Kowalski's Markets

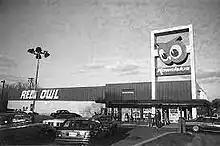
Kowalski's Red Owl Country Store on Grand Avenue in Saint Paul, MN

Kowalski's Markets was founded in 1983 by Jim and Mary Anne Kowalski. Their first store consisted of a Red Owl they bought on Grand Avenue in St. Paul. The first Kowalski's Market was introduced in 1986 in White Bear Lake by converting another Red Owl they purchased into the Kowalski's brand. Kowalski's continued its expansion in the Twin Cities and built their first store from the ground up in 2000 in Woodbury, Minnesota. This store would serve as the model for their other stores and would introduce many of Kowalski's staples such as its European theming. Kowalski's would also move their corporate headquarters into the building and it has remained there since.